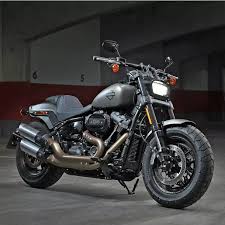
Vehicle type: Motorcycles